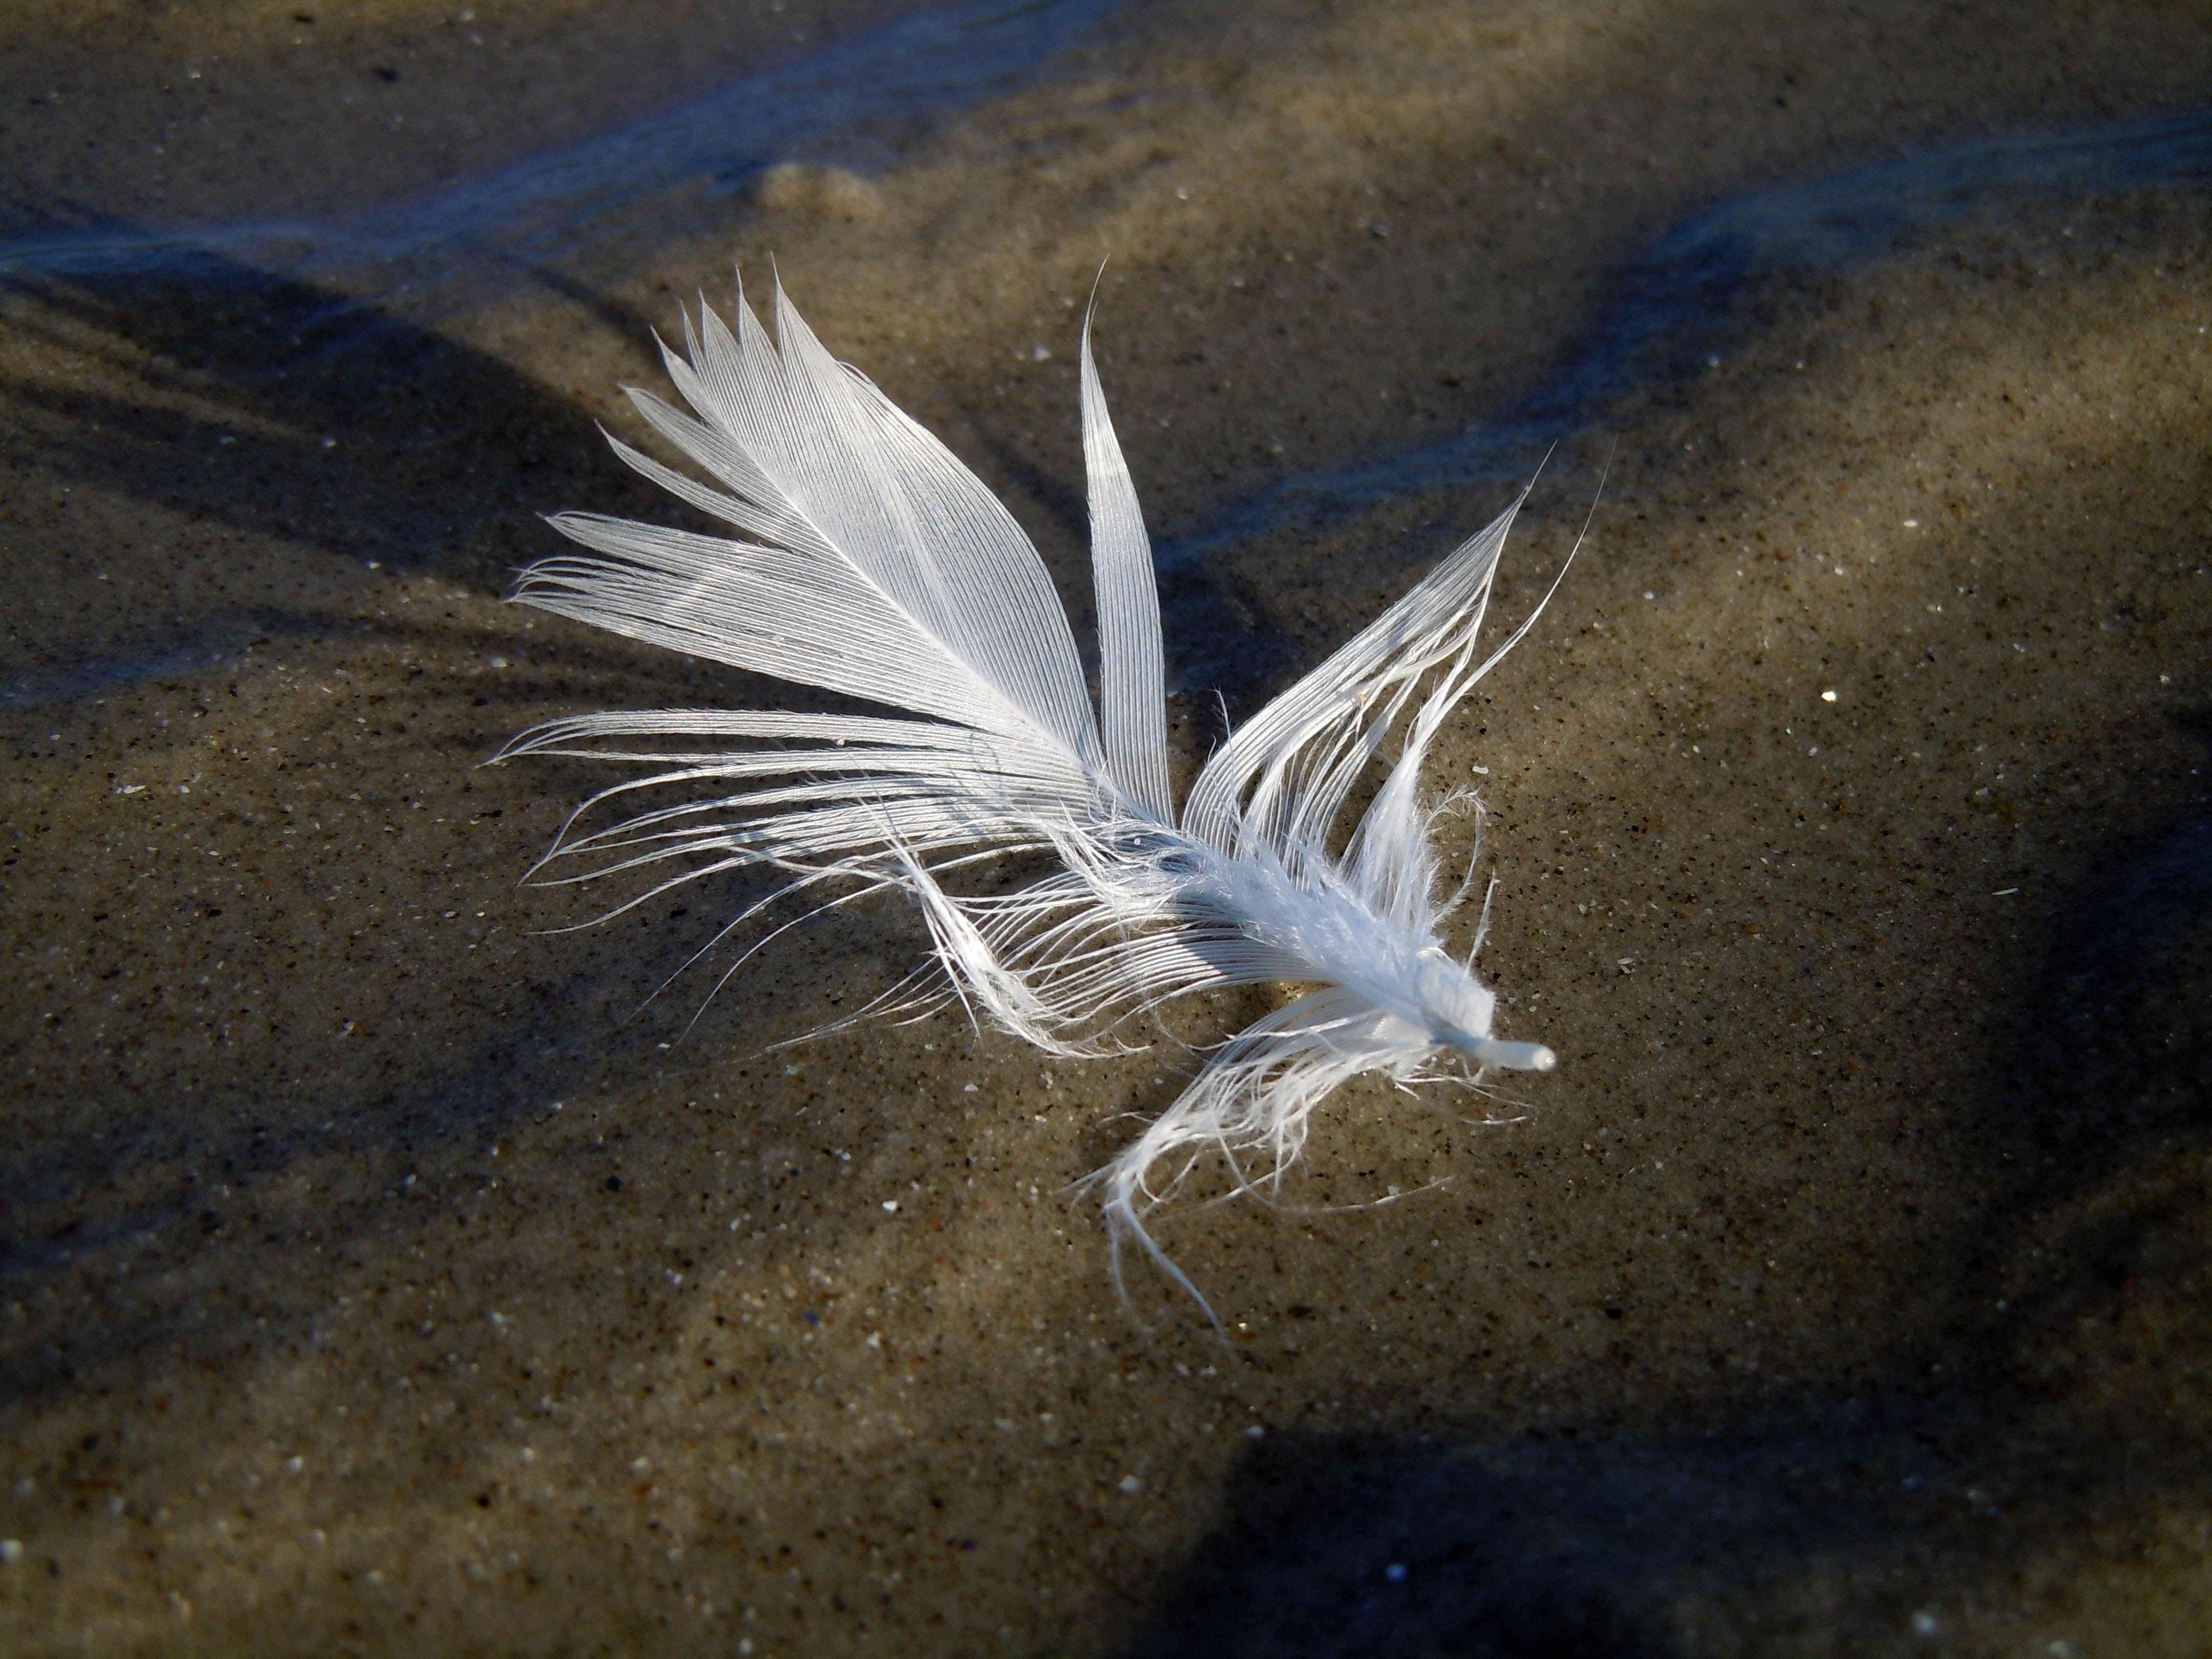
sand, wing, white, wildlife, spring, feather, fauna, invertebrate, close up, cool image, cool photo, macro photography, organism